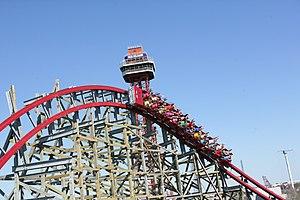
Texas Giant est un parcours de montagnes russes hybrides située dans le parc Six Flags Over Texas à Arlington au Texas.
Rocky Mountain Construction est un constructeur de montagnes russes basé à Hayden, dans l'état de l'Idaho.